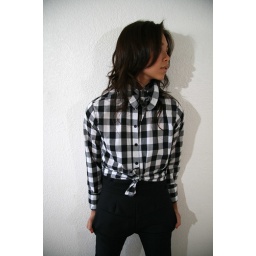
Asymmetrical collar shirt dress tucked in /Matching bow tie with 3 panel pants, model courtney